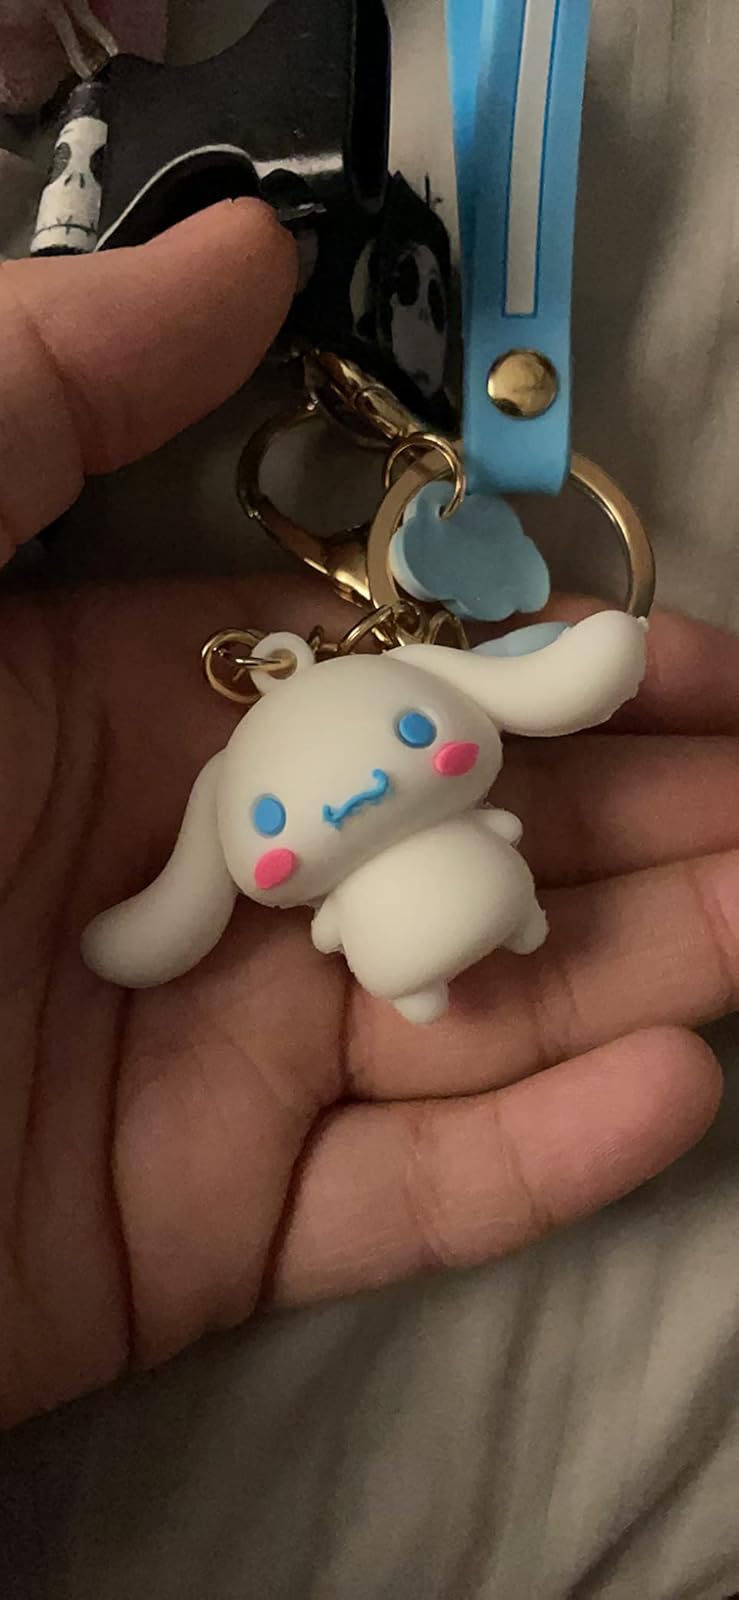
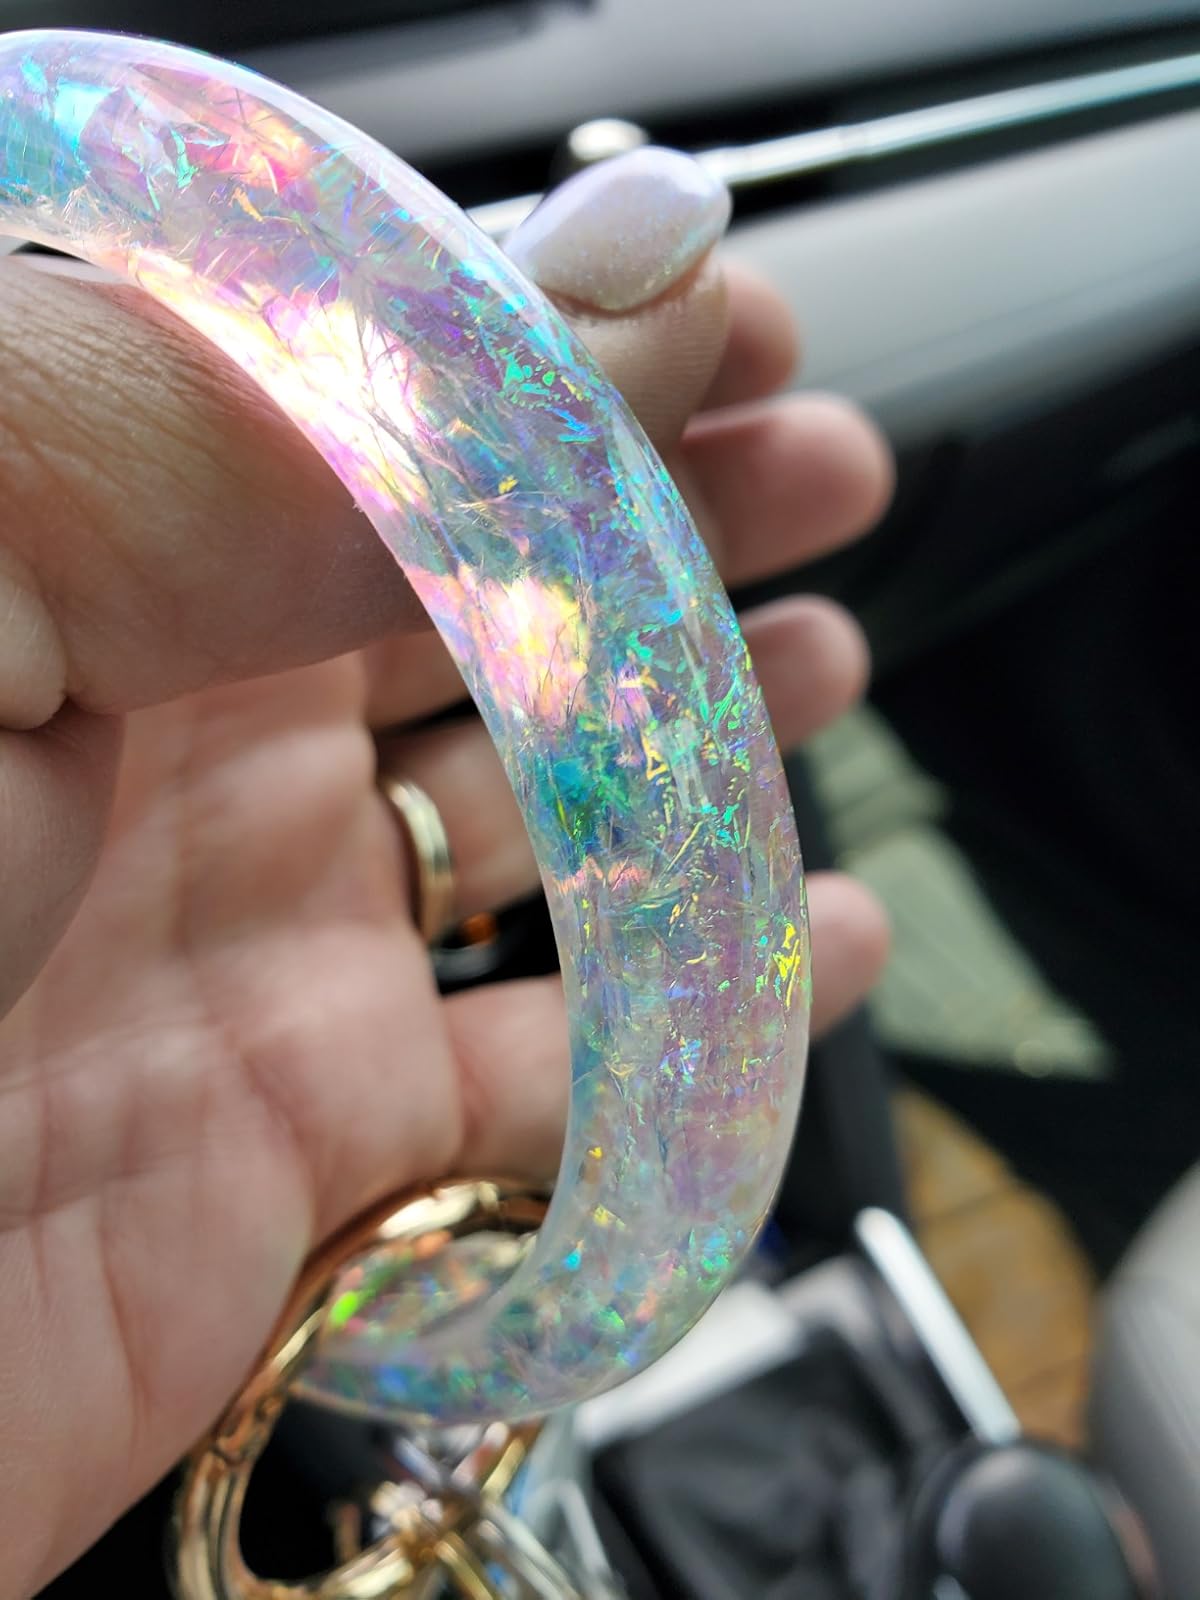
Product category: accessories_keychain
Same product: no